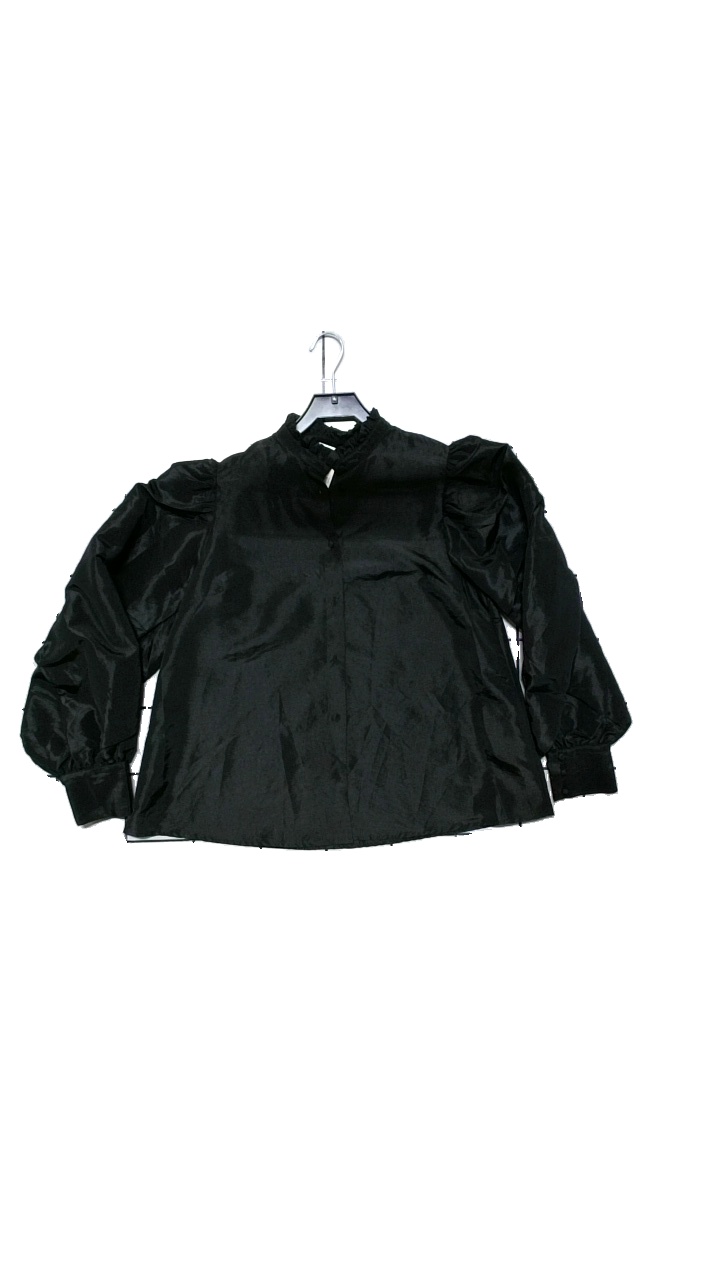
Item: Blouse (Ladies)
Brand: Ellos
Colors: Black
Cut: Loose
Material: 65% polyester, 35% polyamid
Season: All
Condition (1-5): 5
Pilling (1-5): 5
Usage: Reuse
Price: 50-100